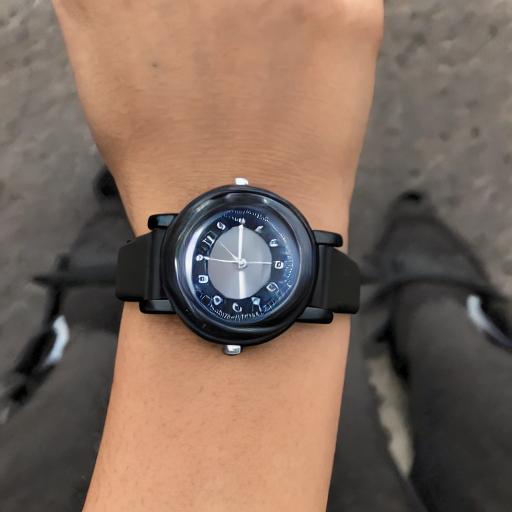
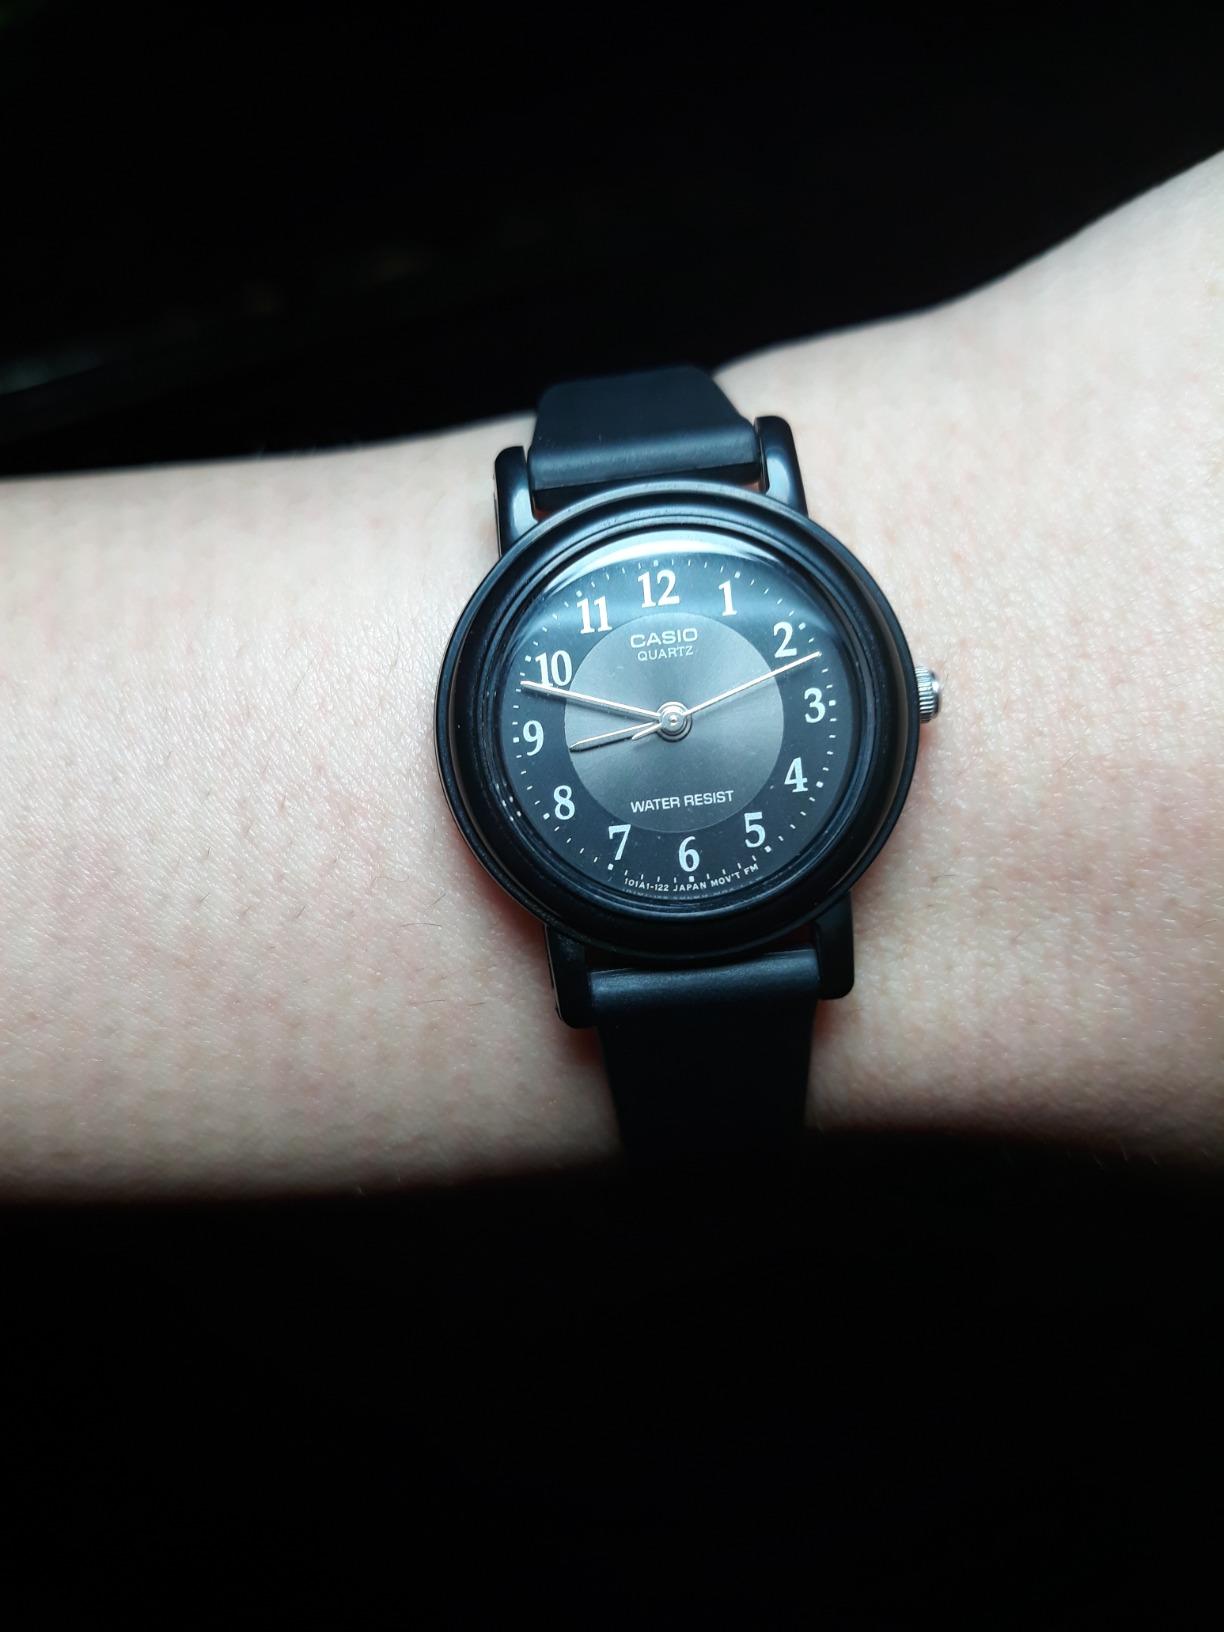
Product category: accessories_watch
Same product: no